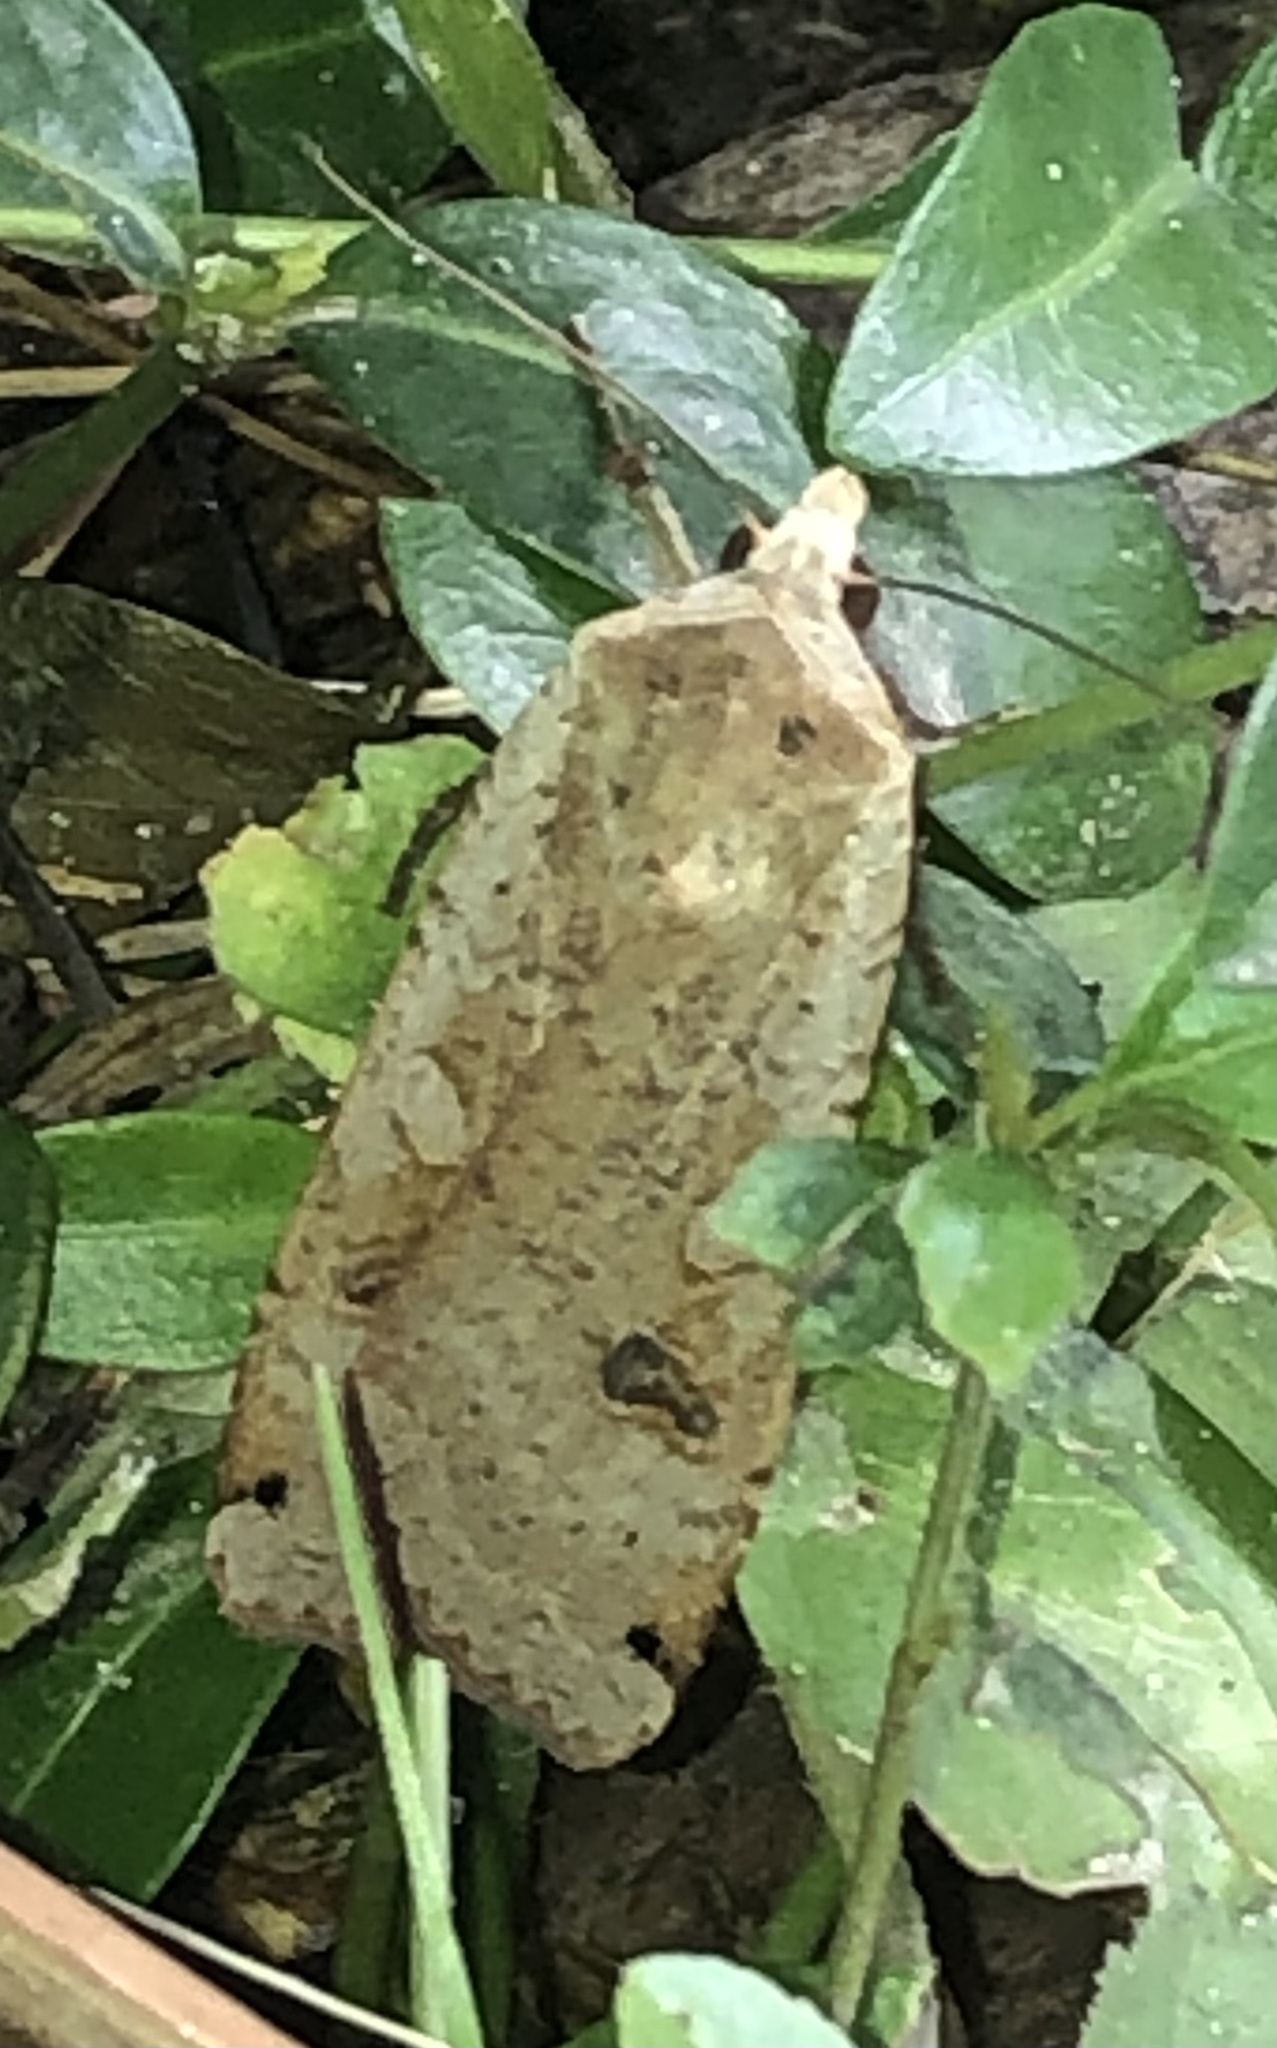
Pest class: cutworms